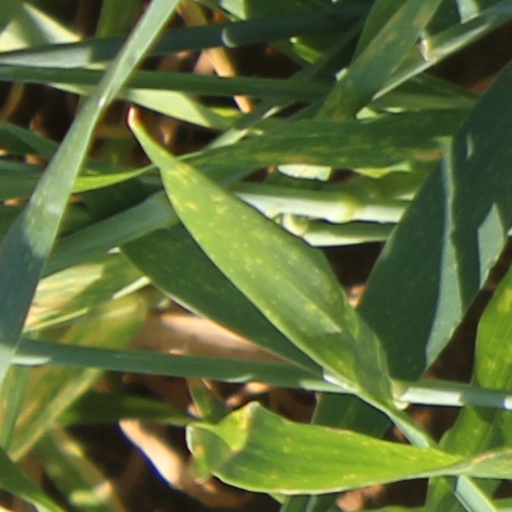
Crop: wheat